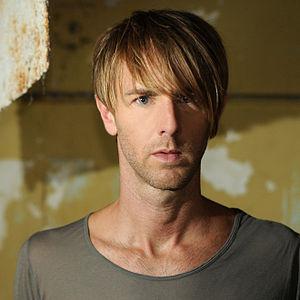
Richie Hawtin est un DJ, musicien, compositeur et producteur canadien de musique électronique, né le 4 juin 1970 à Banbury au Royaume-Uni et établi à Berlin.